BMW 501

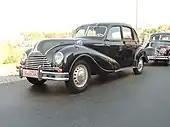
EMW 340

BMW's World War II-era satellite motor car factory in Eisenach fell in the post-war Soviet occupation zone in the newly created Communist GDR. Manufacturing of pre-war BMW models was restarted postwar in late 1945 by the Soviet created entity Sowjetische AG Maschinenbau Awtowelo. Despite not being made by BMW AG, these cars bore the BMW logo and were being sold as BMWs.